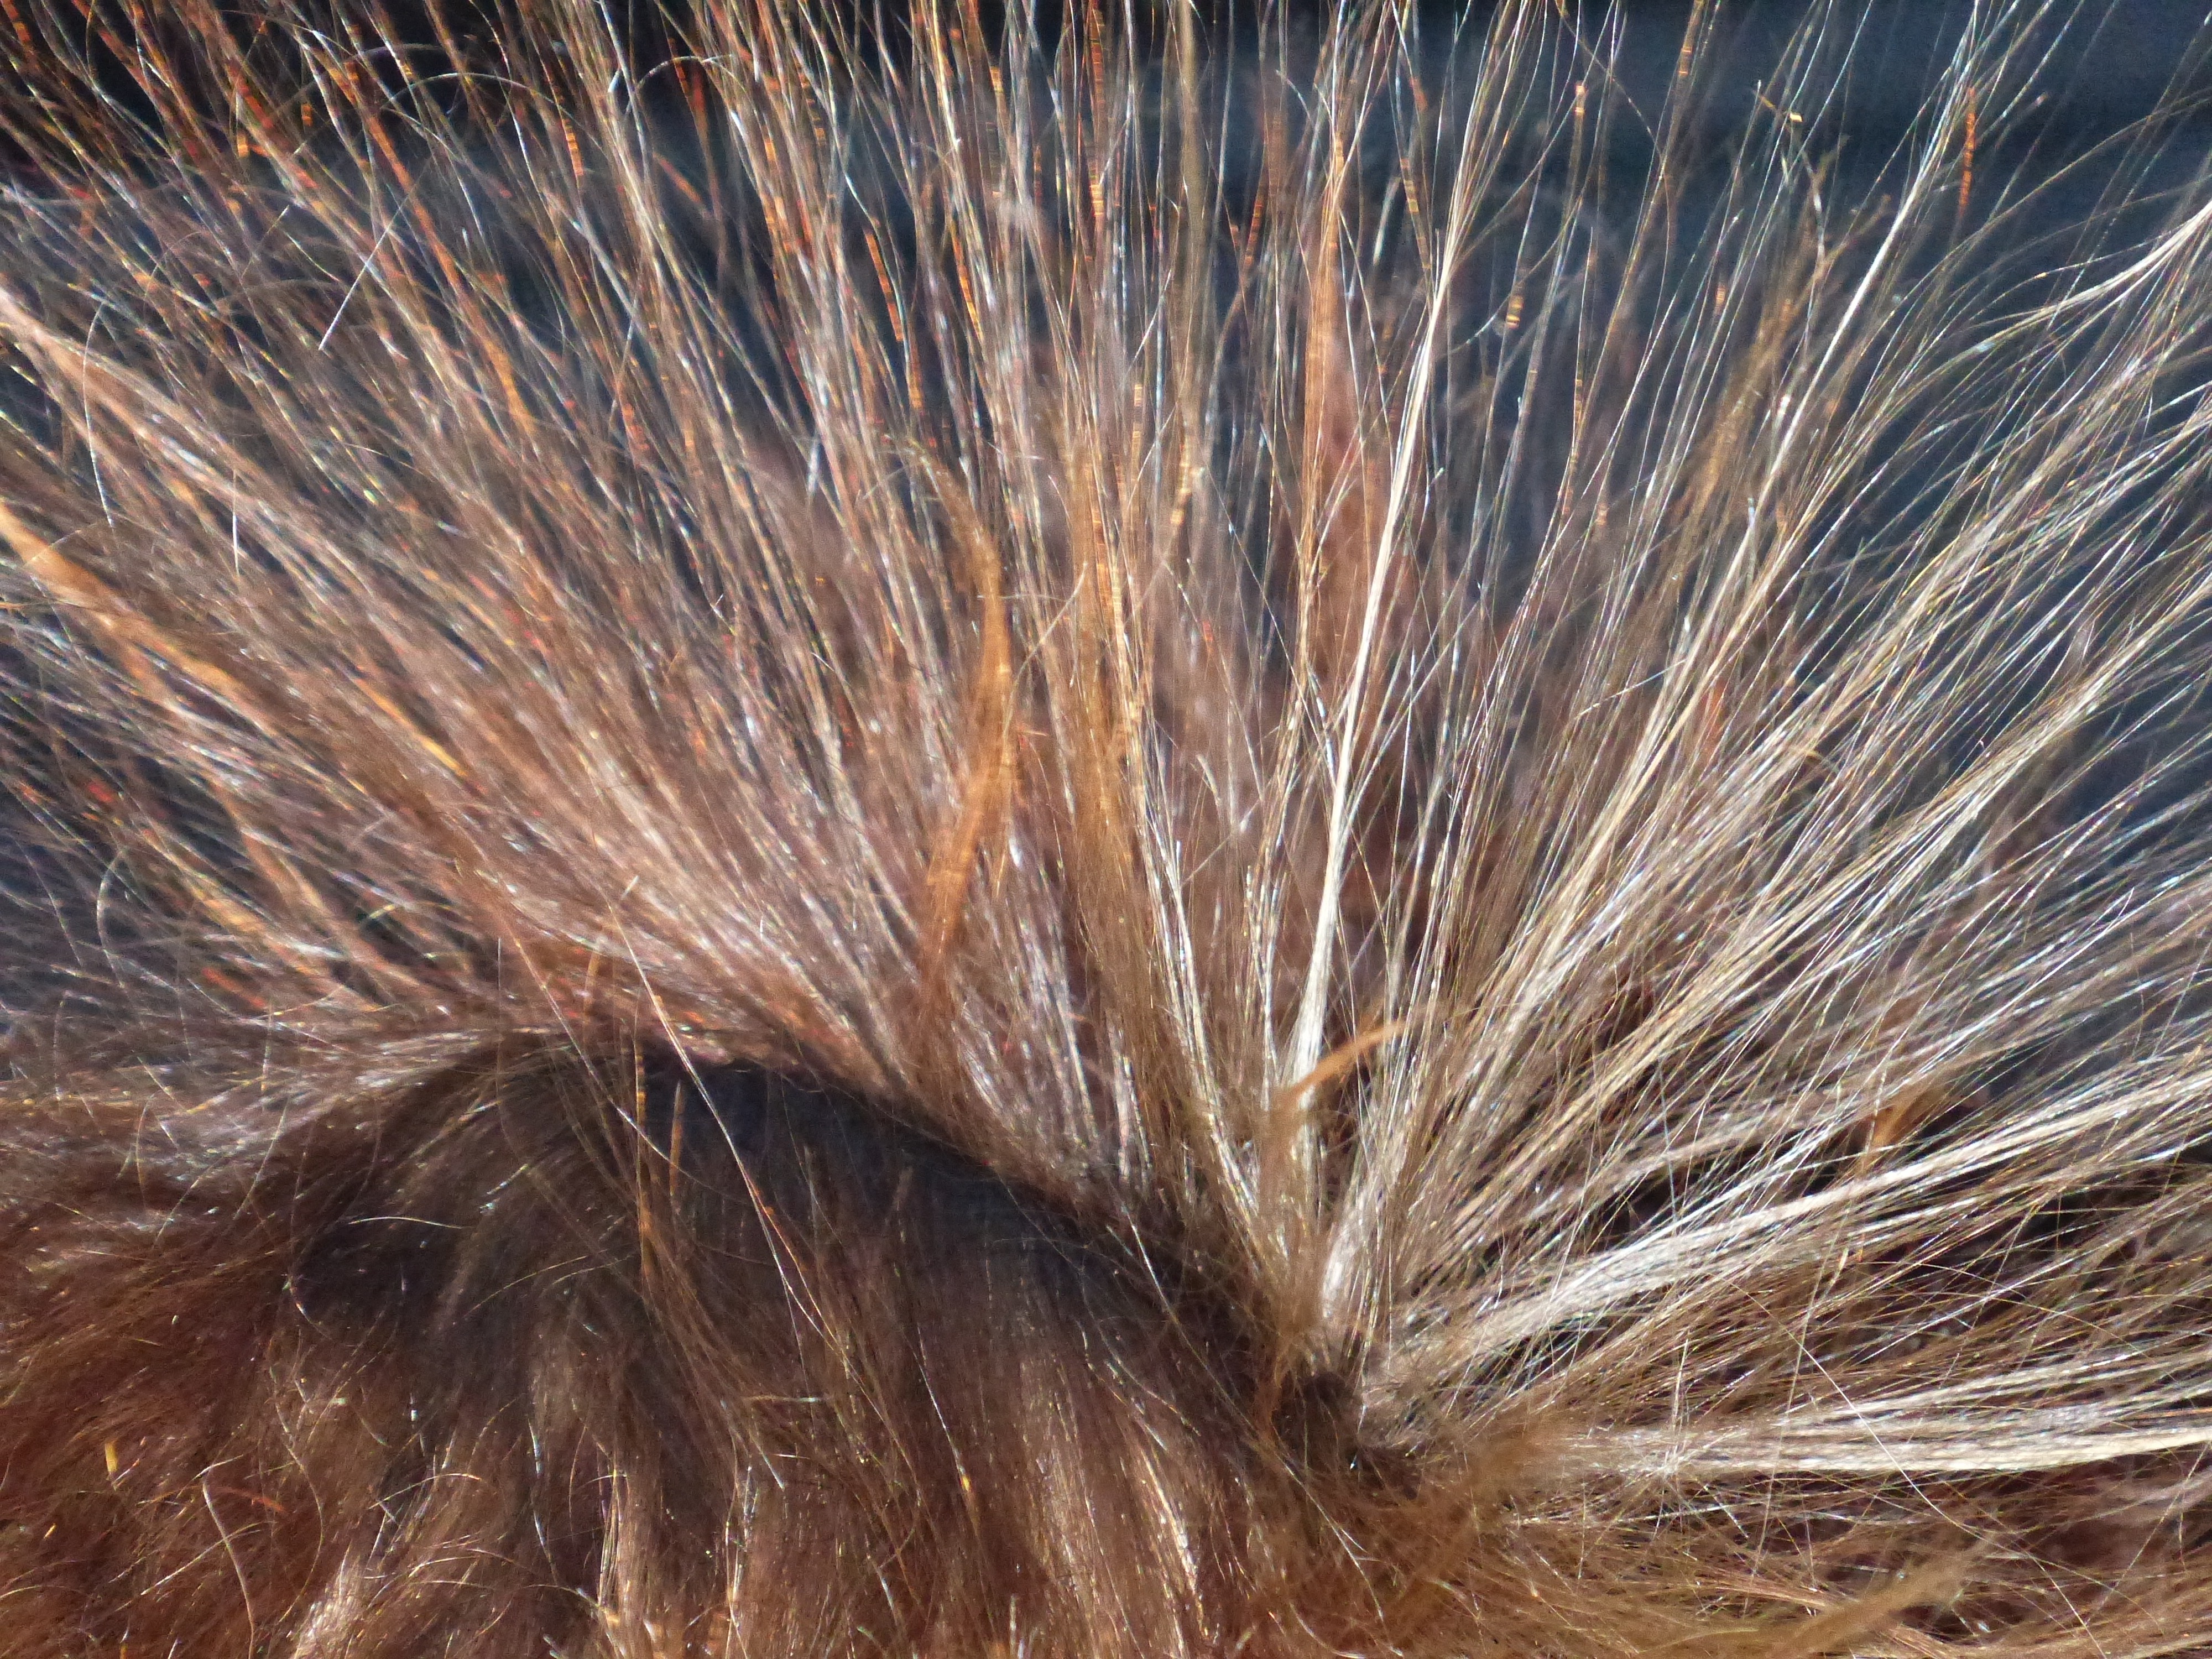
grass, hair, fur, mane, material, high voltage, close up, textile, charge, experiment, charged, grass family, electrostatics, van de graaf generator, hair to mountains are, electric charge, electrostatic